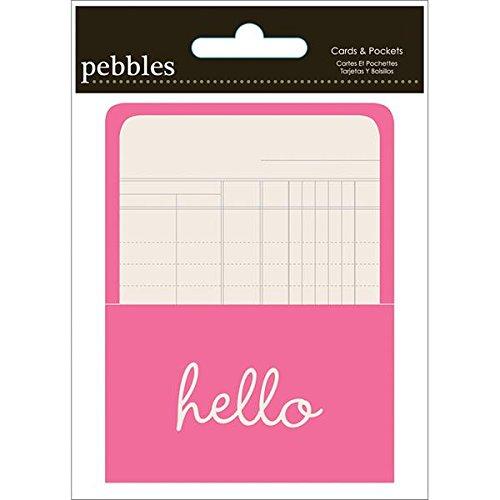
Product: Pebbles Basics Library Cards
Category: Toys & Games | Learning & Education | Flash Cards
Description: Each card features a unique phrase.
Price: $4.20
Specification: ProductDimensions:3x2x1.5inches|ShippingWeight:1.6ounces(Viewshippingratesandpolicies)|Itemmodelnumber:747202|ASIN:B00BSB4G32